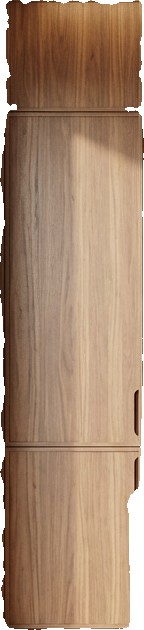
Surface category: cabinetry